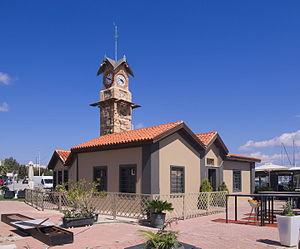
Lávrio ou Laurion est une petite ville du sud-est de l'Attique, siège du dème de Lavreotikí.